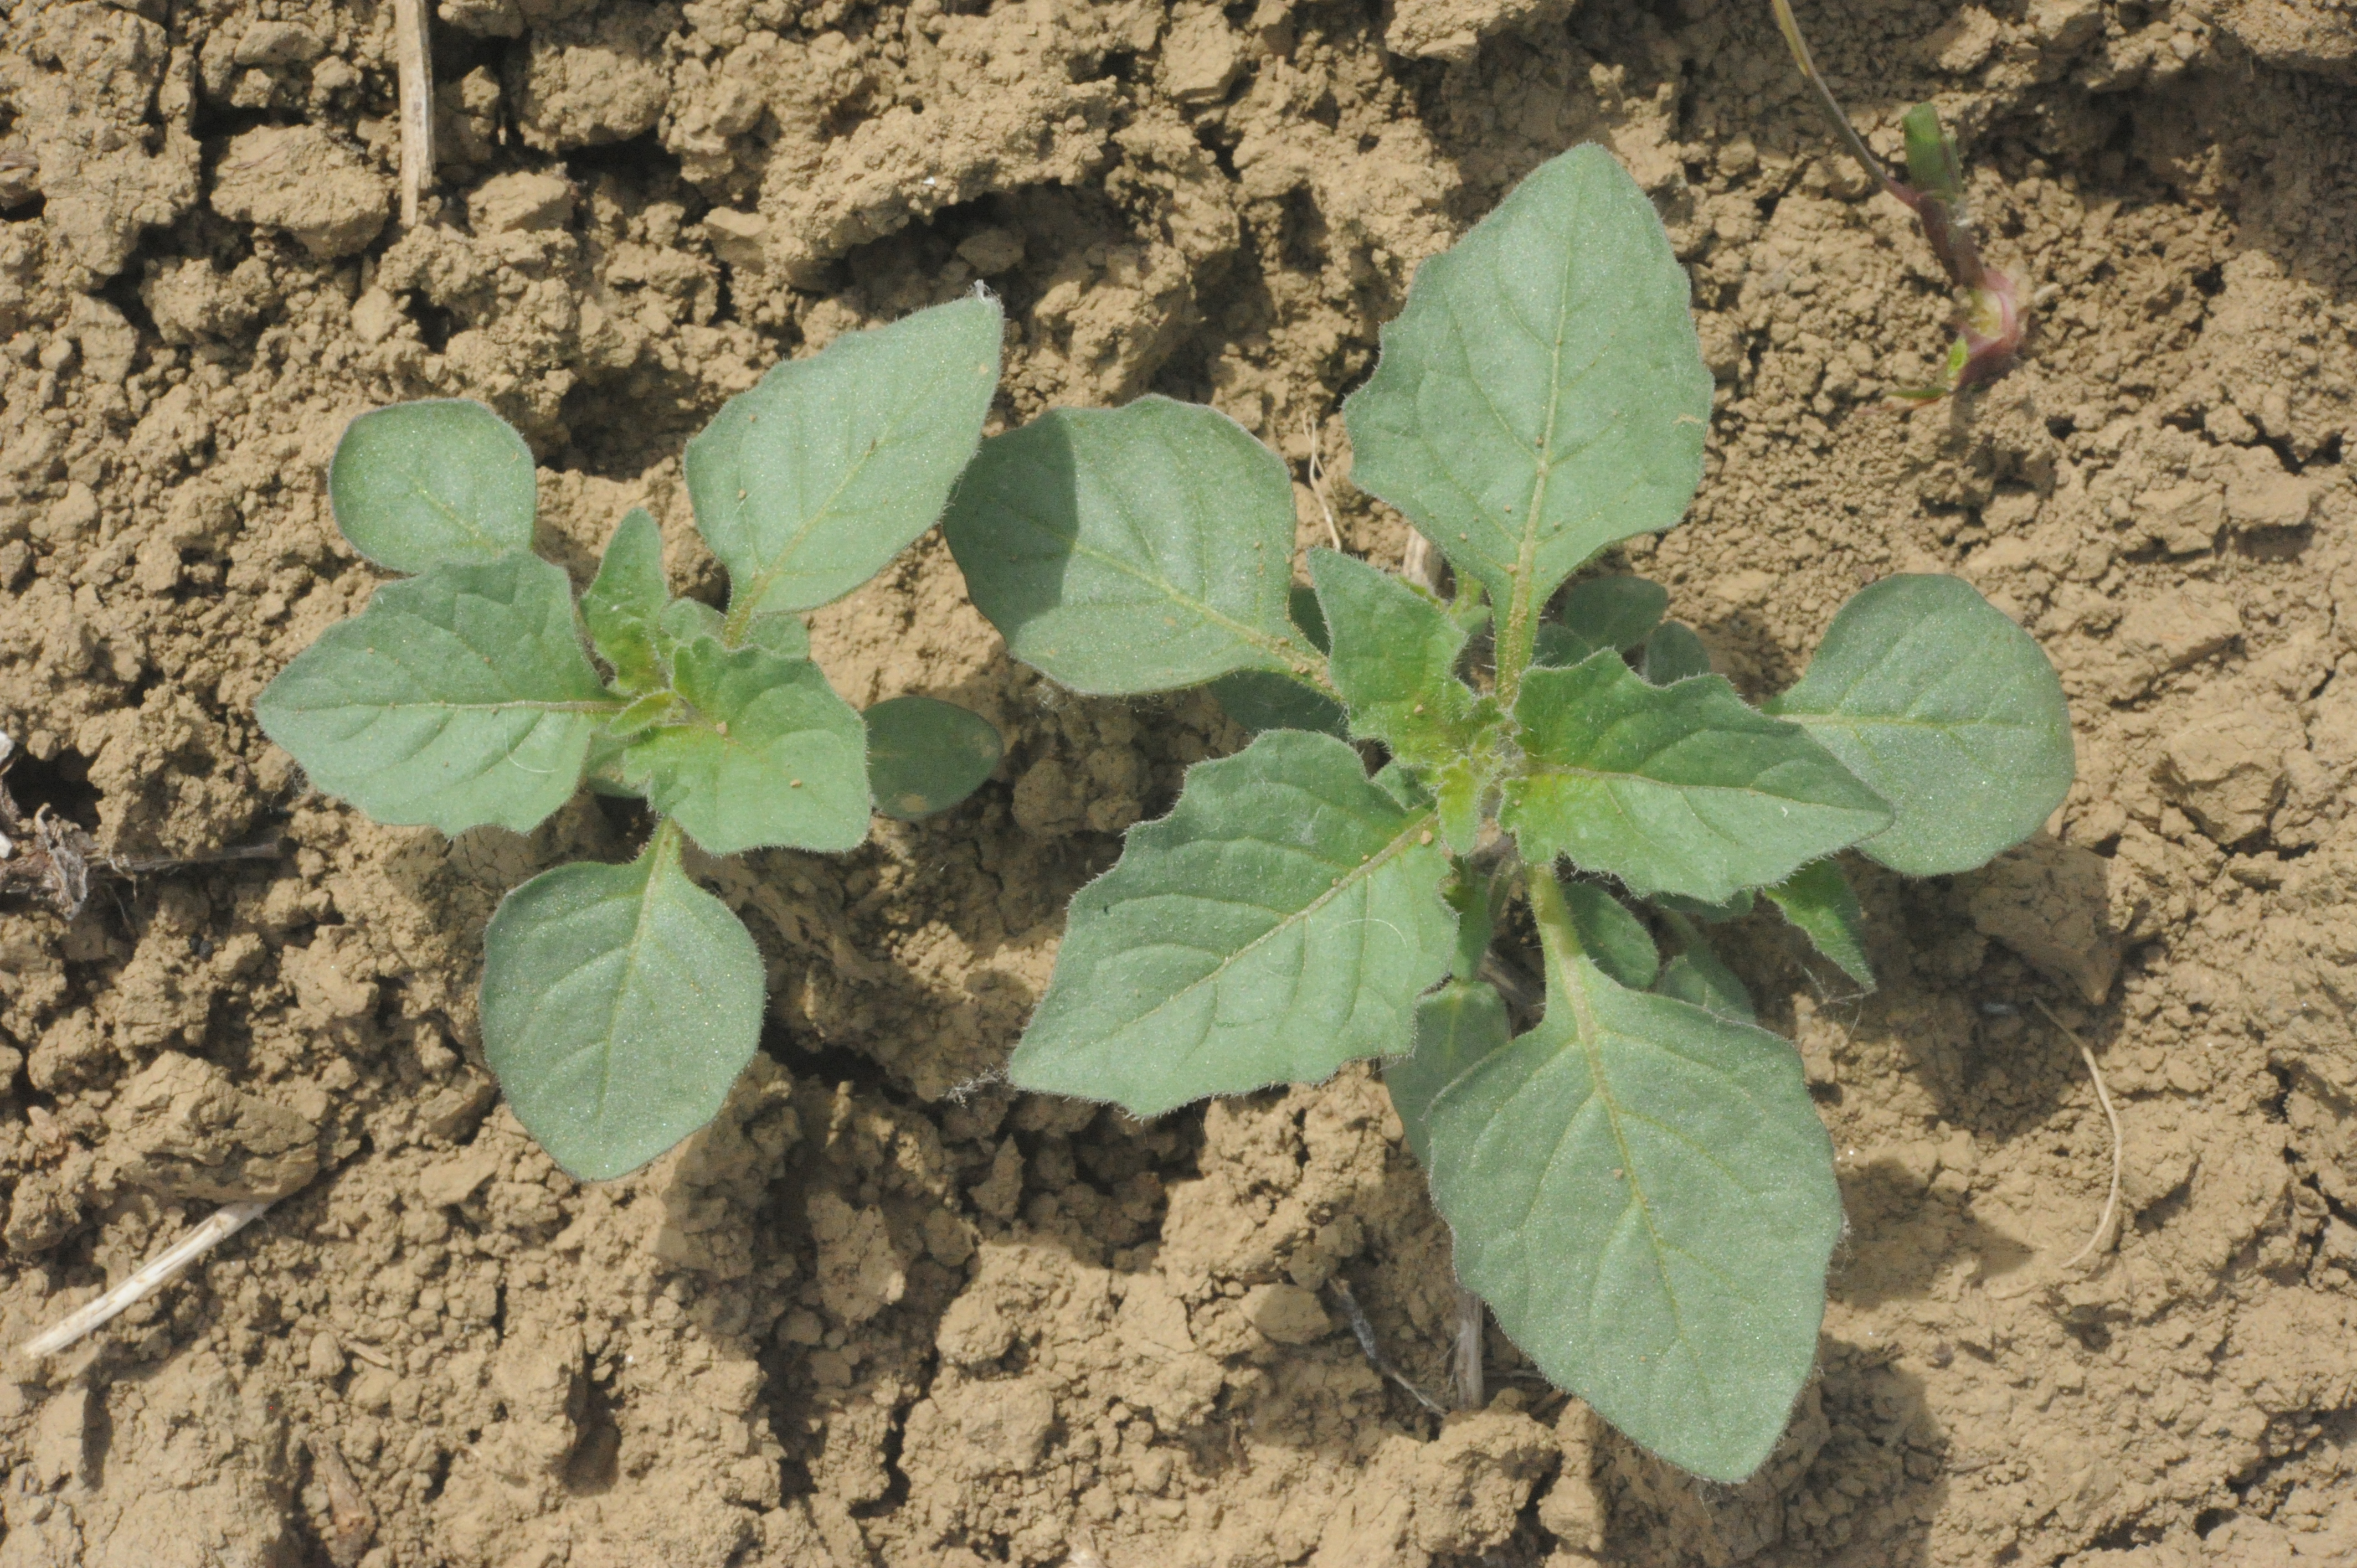
Label: black_nightshade